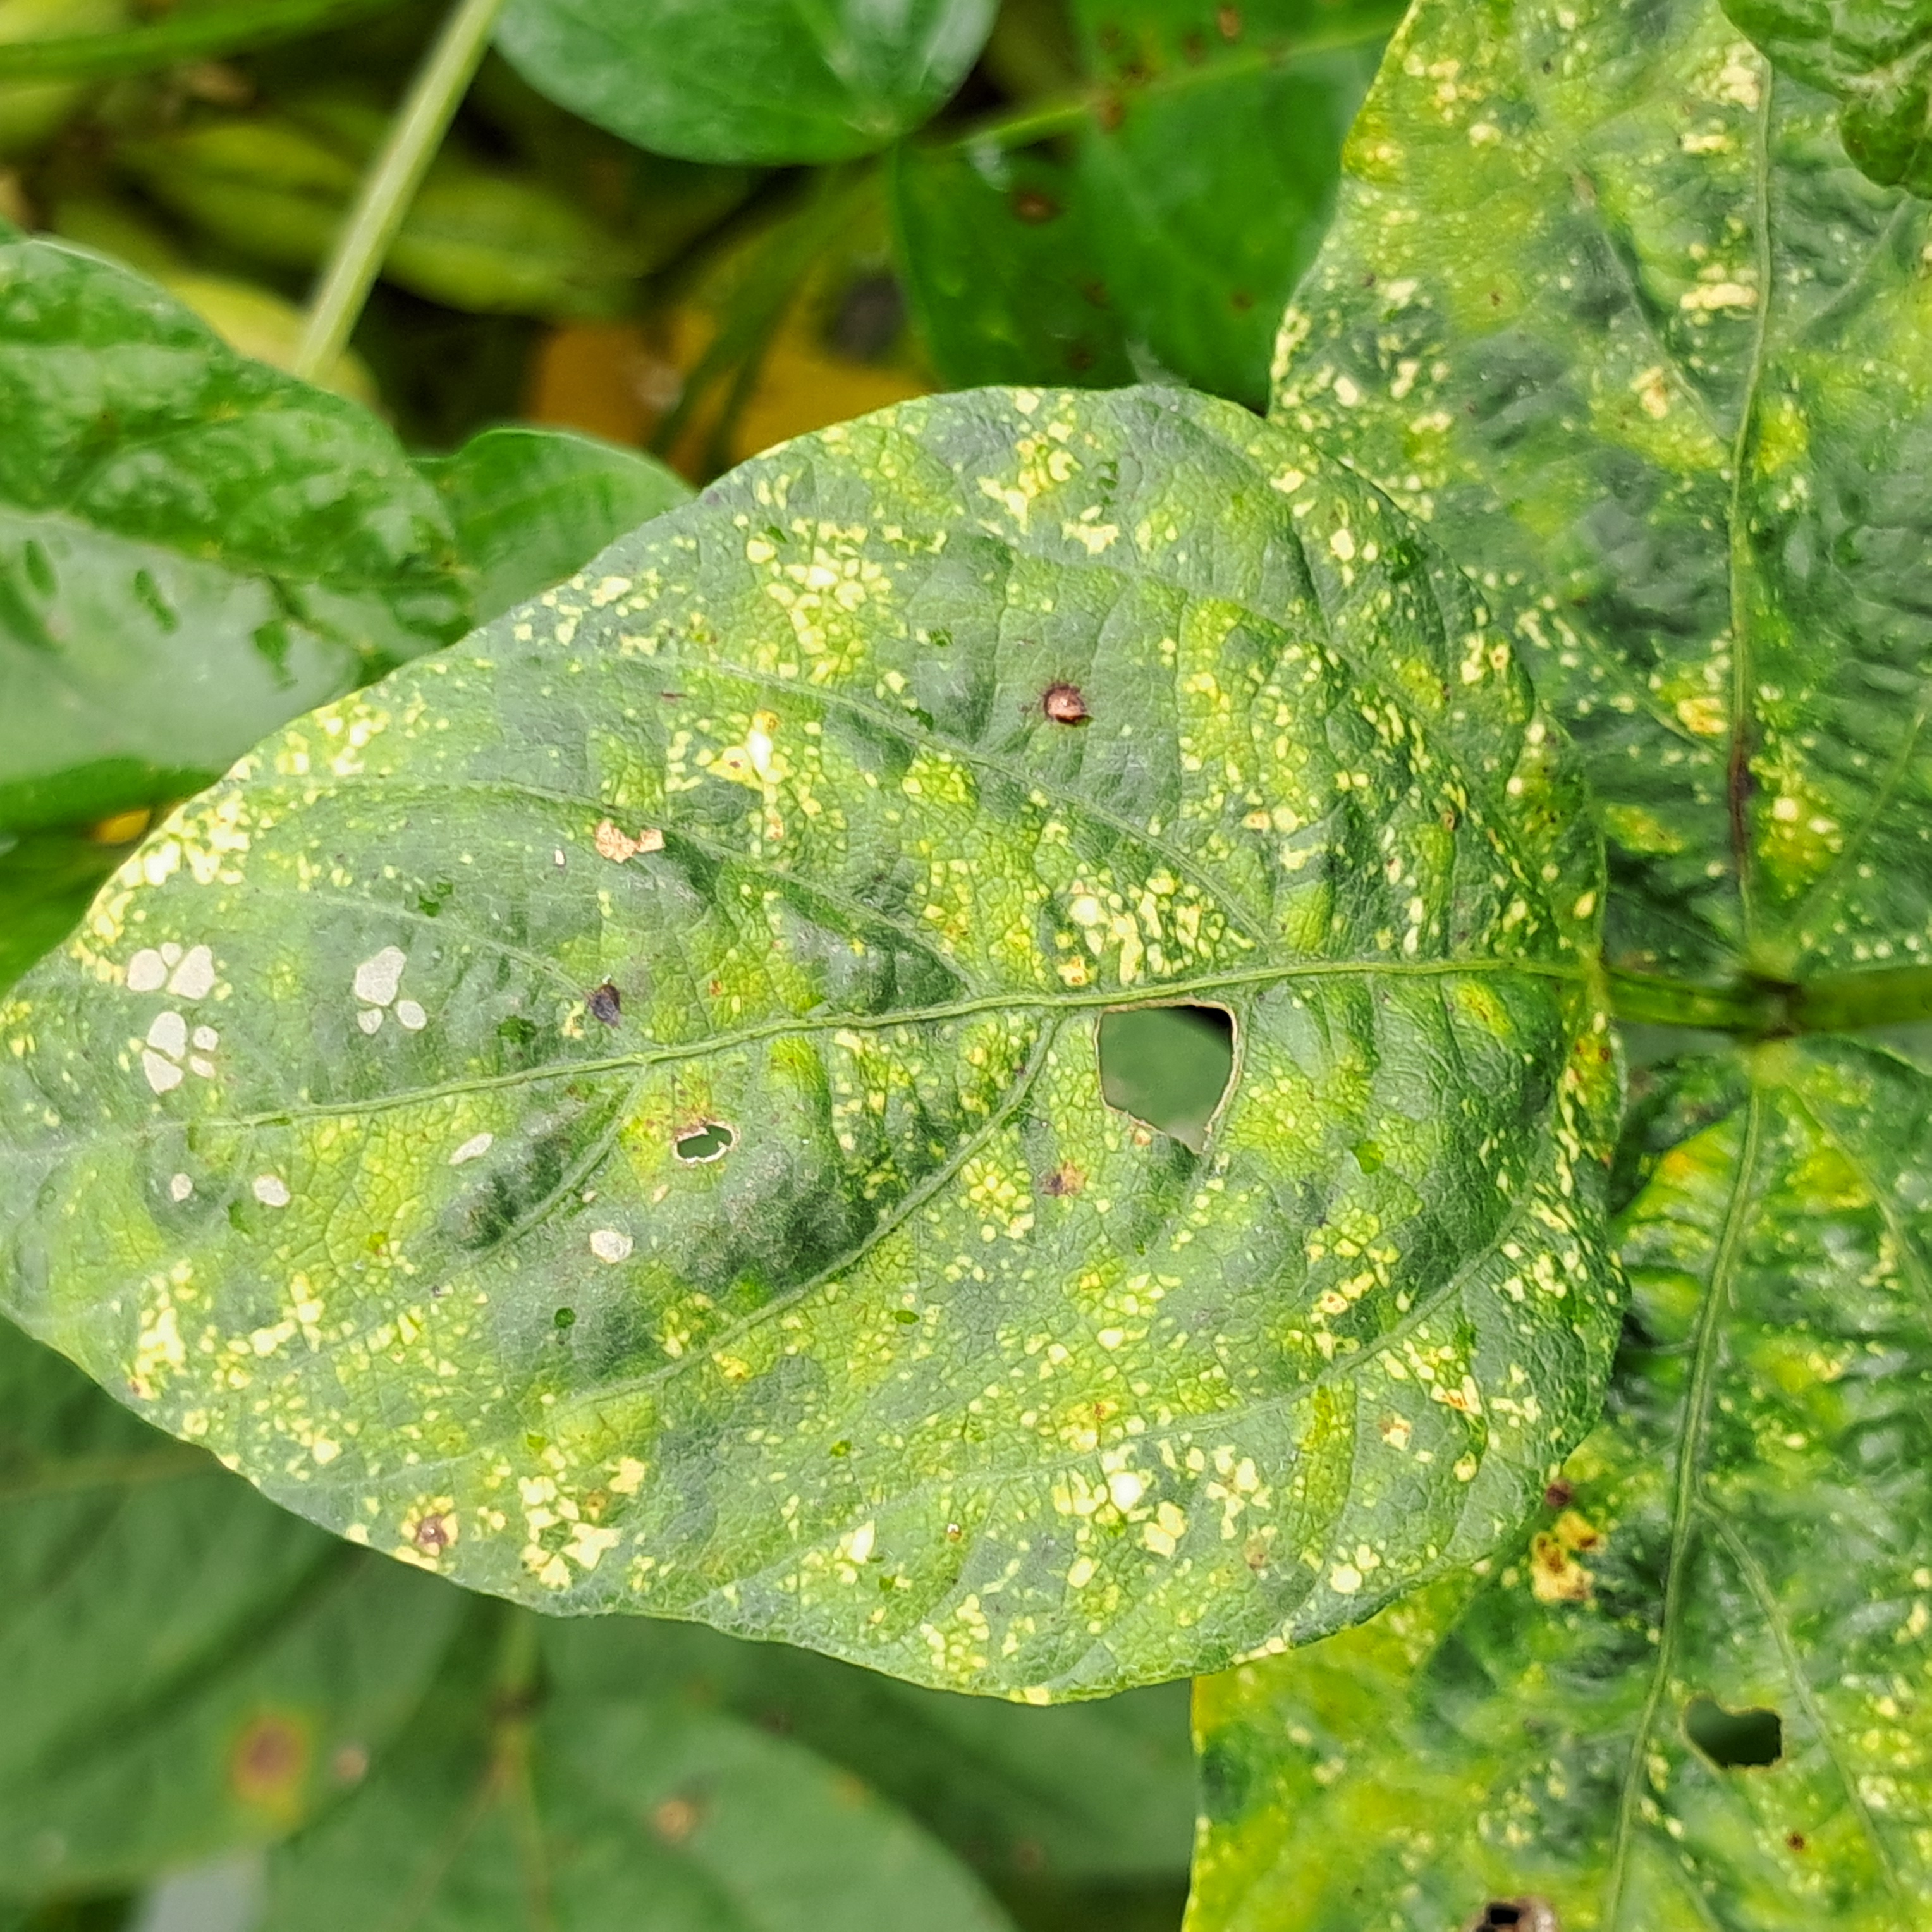
Label: Mosaic